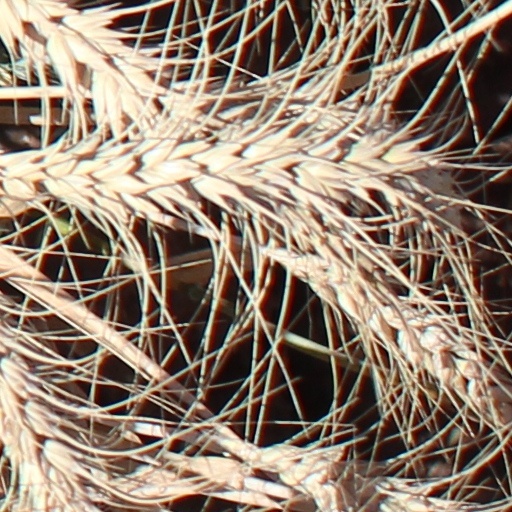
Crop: wheat